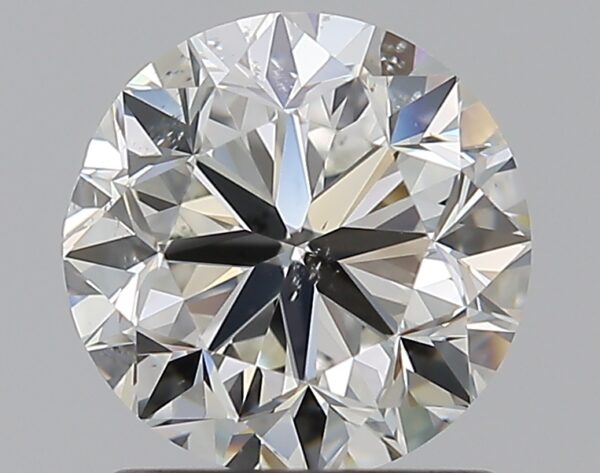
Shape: round
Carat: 1.2
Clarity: SI1
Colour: I
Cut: GD
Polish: EX
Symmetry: VG
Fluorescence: M
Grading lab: GIA
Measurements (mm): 6.47 x 6.54 x 4.28